Diploma

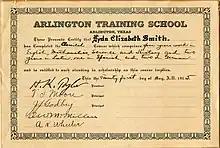
1915 Arlington Training School diploma

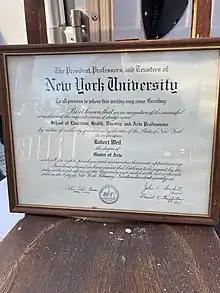
Typical U.S. college diploma

In the United States, the word "diploma" usually refers to the physical document, especially in the context of academic degrees earned at the college or university level. That is, Americans normally draw a distinction between a diploma as documentary evidence of the award of an academic degree, and the underlying degree itself (which is not called a diploma).